Tesla Roadster (first generation)

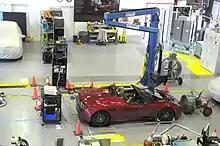
Roadster being tested through a driving cycle at Argonne National Laboratory's two-wheel dynamometer. These tests helped researchers develop test procedures to evaluate fuel efficiency in electric vehicles in 2010.

In 2007, the Roadster's battery-to-wheel motor efficiency was reported as 88% to 90% on average and 80% at peak power. For comparison, internal combustion engines have a tank-to-wheel efficiency of about 15%. Taking a more complete picture including the cost of energy drawn from its source, Tesla reports that their technology, assuming electricity generated from natural gas-burning power plants, has a high well-to-wheel efficiency of 1.14 km per megajoule, compared to 0.202 km/MJ for gasoline-powered sports cars, 0.478 km/MJ for gasoline-powered commuter cars, 0.556 km/MJ for hybrid cars, and 0.348 km/MJ for hydrogen fuel cell vehicles.